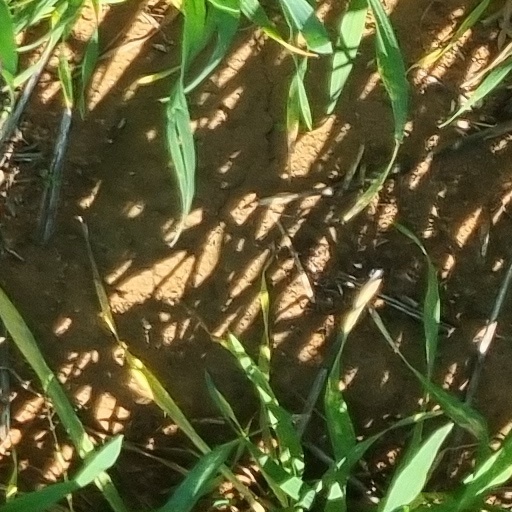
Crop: wheat